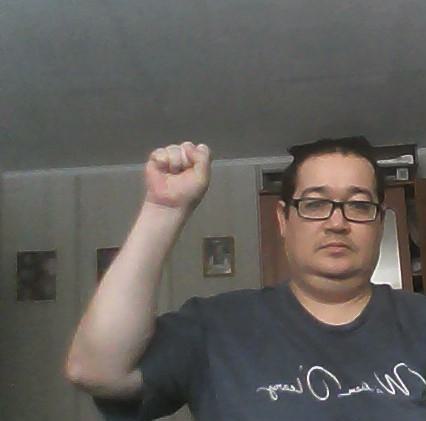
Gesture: fist